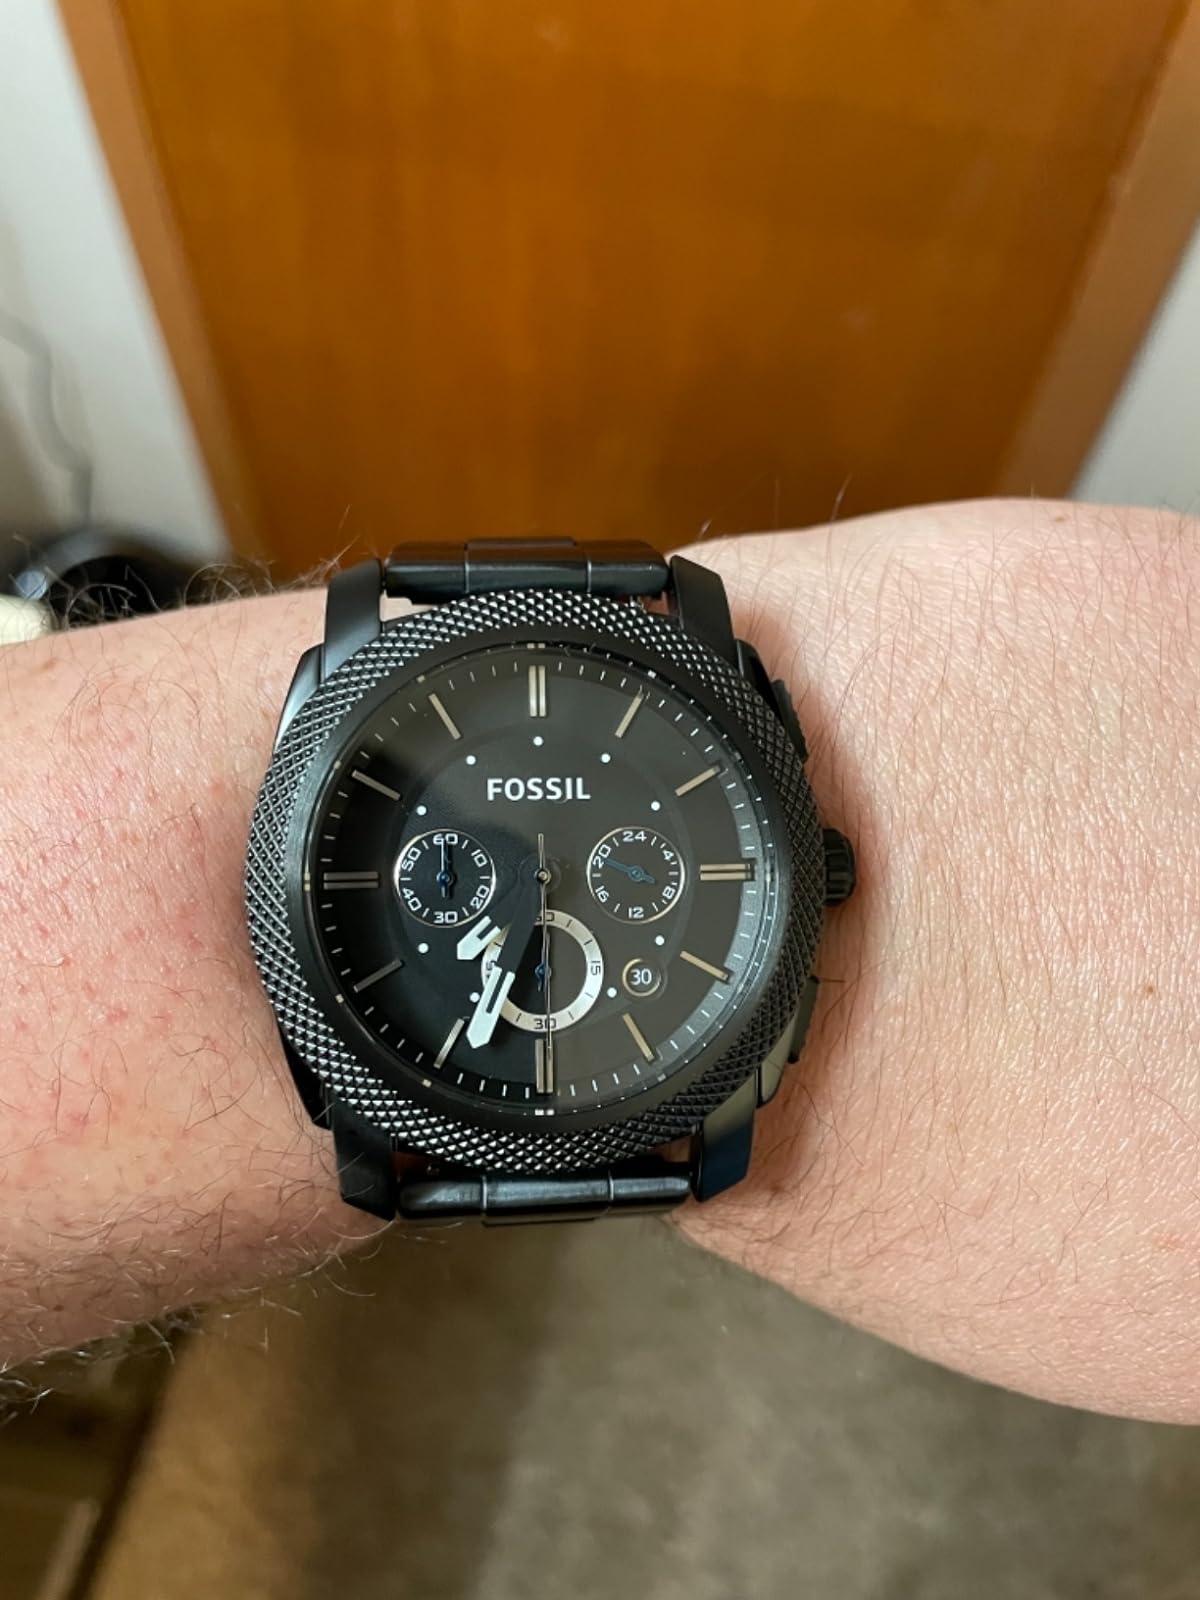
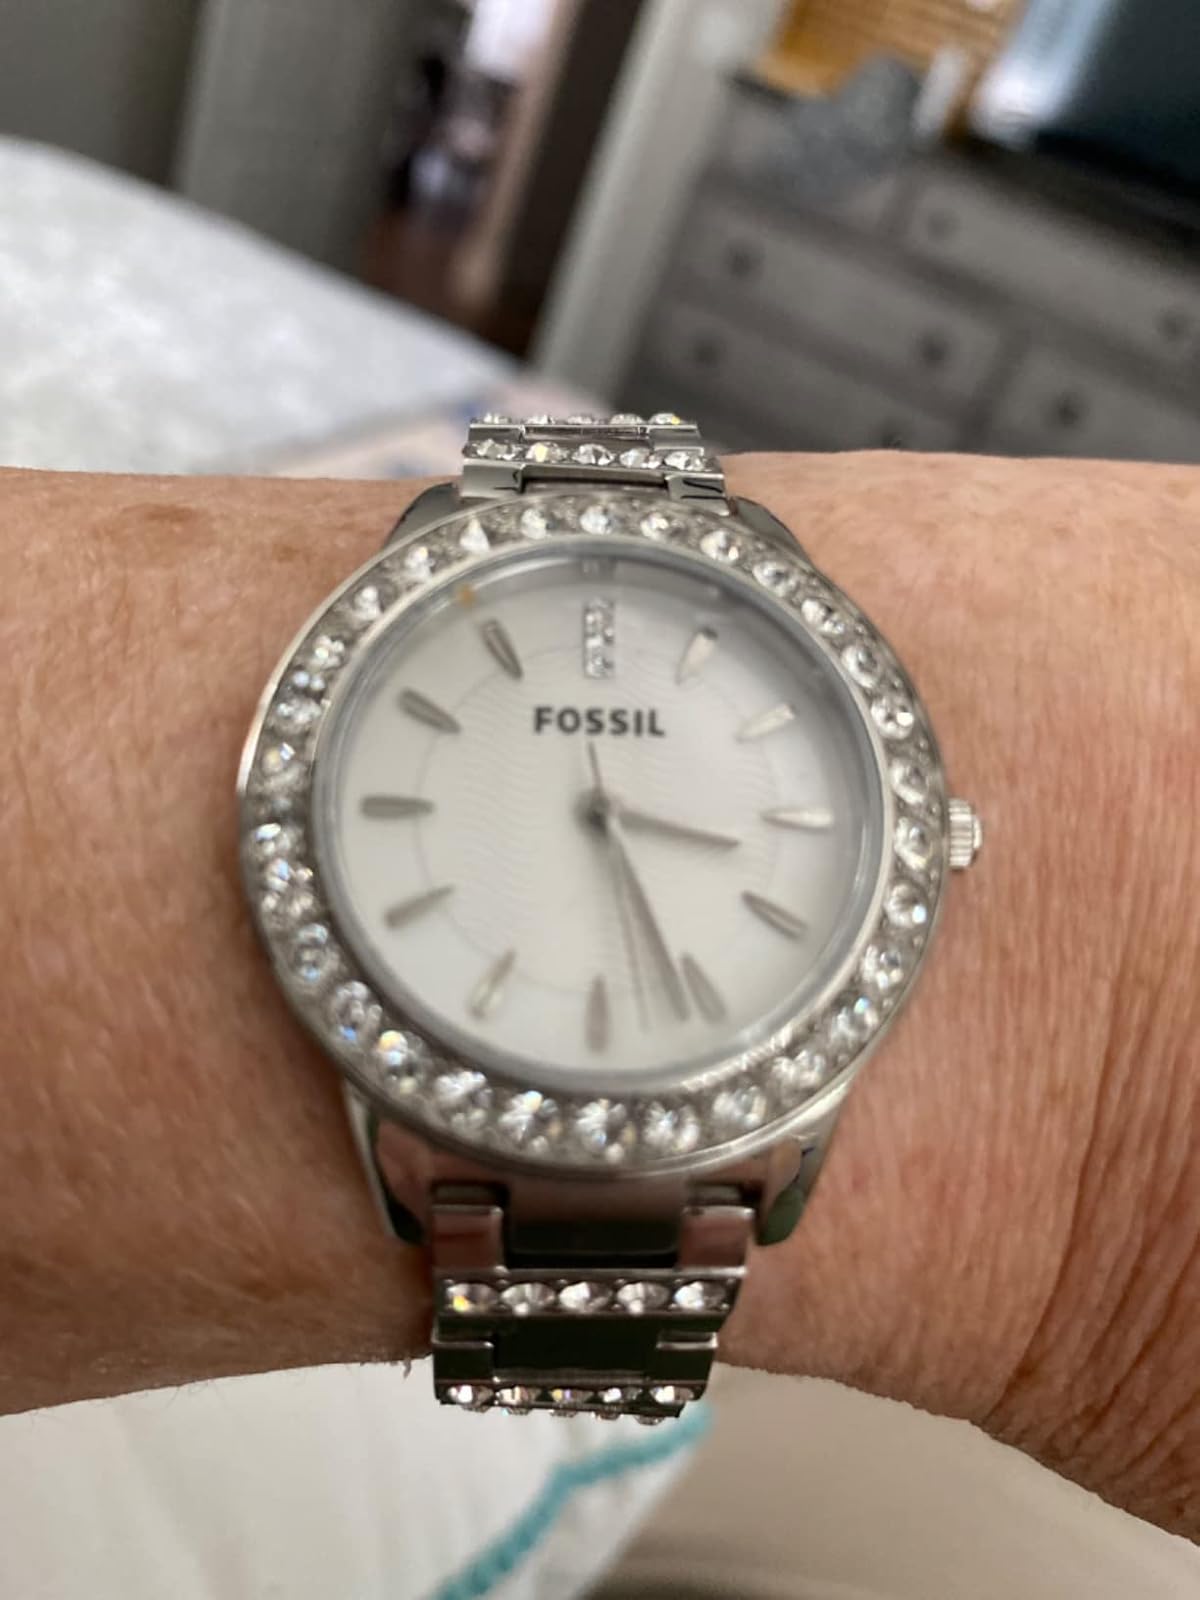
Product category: accessories_watch
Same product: no